Matterhorn

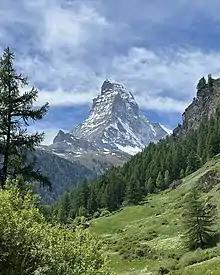
The north and east faces of the Matterhorn.

On 16 July, two days after the first ascent and the catastrophe, Jean-Antoine Carrel set out to crown Whymper's victory by proving that the Italian side was not unconquerable. He was accompanied by Amé Gorret, a priest who had shared with him the first attempt on the mountain back in 1857. Jean-Baptiste Bich and Jean-Augustin Meynet completed the party. Giordano would have joined them, but Carrel refused absolutely to take him with them; he said he would not have the strength to guide a traveller, and could neither answer for the result nor for any one's life. After hearing Sunday mass at the chapel of Breuil, the party started. Amé Gorret has described this ascent with enthusiasm: "At last we crossed the Col du Lion and set foot upon the pyramid of the Matterhorn!" On the following day, the 17th, they continued the ascent and reached Tyndall's flagstaff. "We were about to enter unknown country," wrote Gorret, "for no man had gone beyond this point." Here opinions were divided; Gorret suggested ascending by the ridge and scaling the last tower straight up. Carrel was inclined to traverse to the west of the peak, and thence go up on the Zmutt side. Naturally the wish of Carrel prevailed, for he was the leader and had not lost the habit of command, notwithstanding his recent defeat.